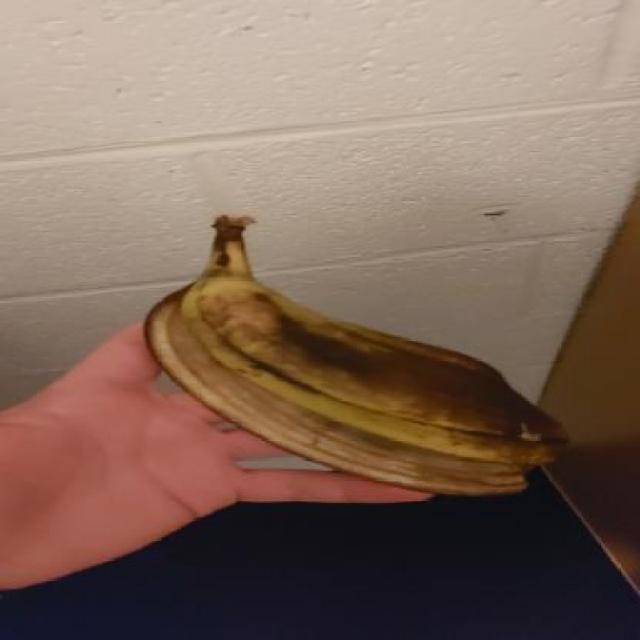
Label: bananas